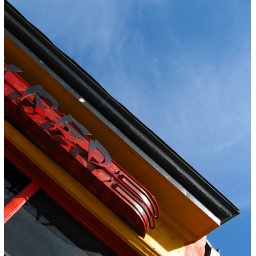
i took a bunch of photos around chinatown today and noticed a red theme when i got home